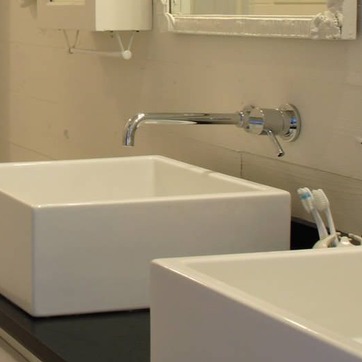
Material: ceramic